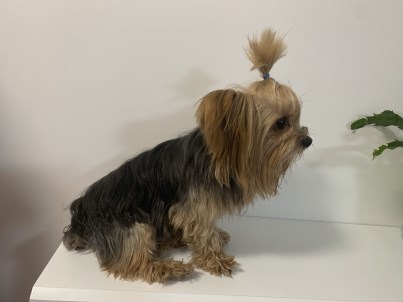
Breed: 340-n000120-Yorkshire_terrier